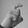
ASL letter: X